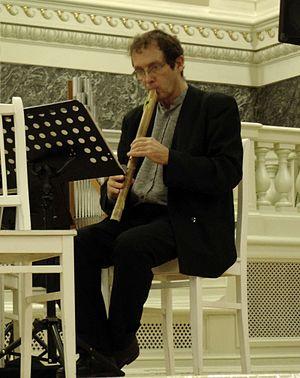
Pedro Leonardo Memelsdorff est un flûtiste, chef d'orchestre, musicologue argentin, spécialisé en musique ancienne et dans l'interprétation historiquement informée et la polyphonie médiévale. Il est un notable interprète de flûte douce et de ses dérivés. Entre 2013 et 2015, il a été directeur de la Schola Cantorum de Bâle.